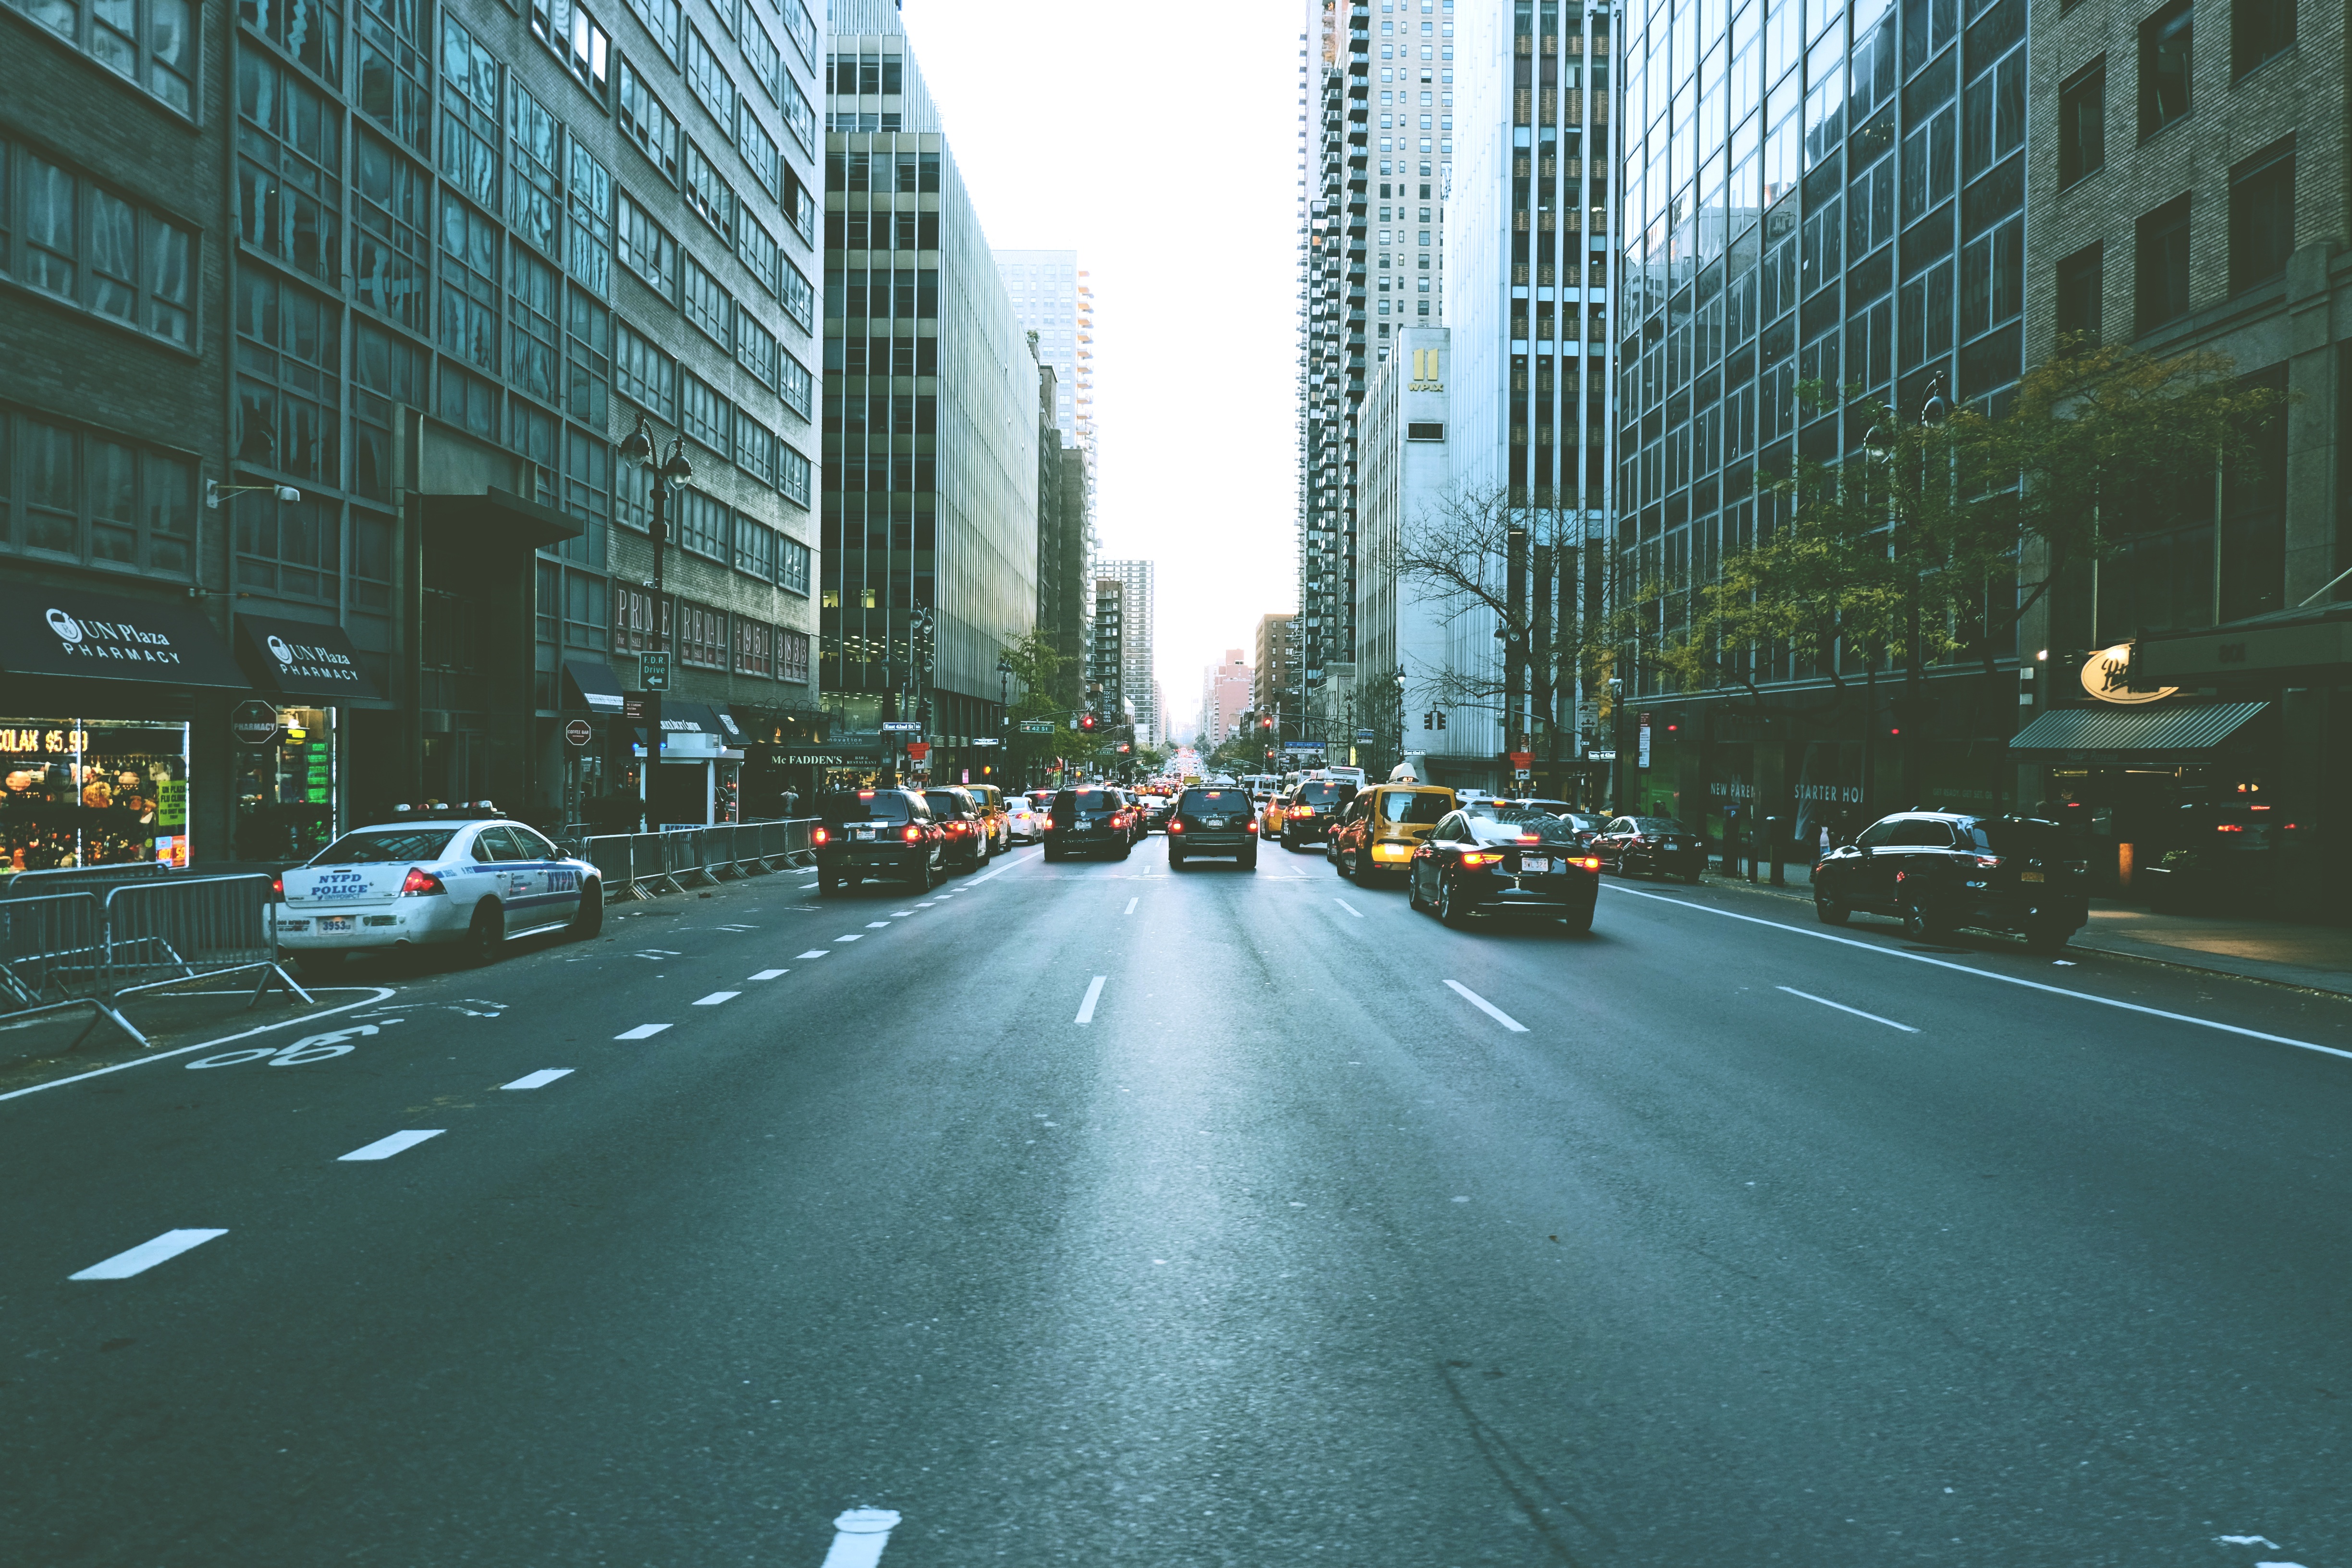
pedestrian, road, traffic, street, highway, city, cityscape, downtown, lane, buildings, infrastructure, cars, metropolis, neighbourhood, road surface, high rises, urban area, metropolitan area, nonbuilding structure